Ron Dellums

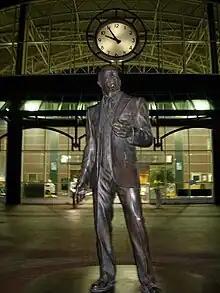
A statue of Dellums's uncle, labor organizer C. L. Dellums at the Oakland Amtrak station.

Dellums was born in Oakland, California, to Verney and Willa (Terry) Dellums. His father was a longshoreman. His uncle, C. L. Dellums, was one of the organizers and leaders of the Brotherhood of Sleeping Car Porters. He had a younger sister, Theresa. His mother Willa died on August 17, 2008, at the age of 89.